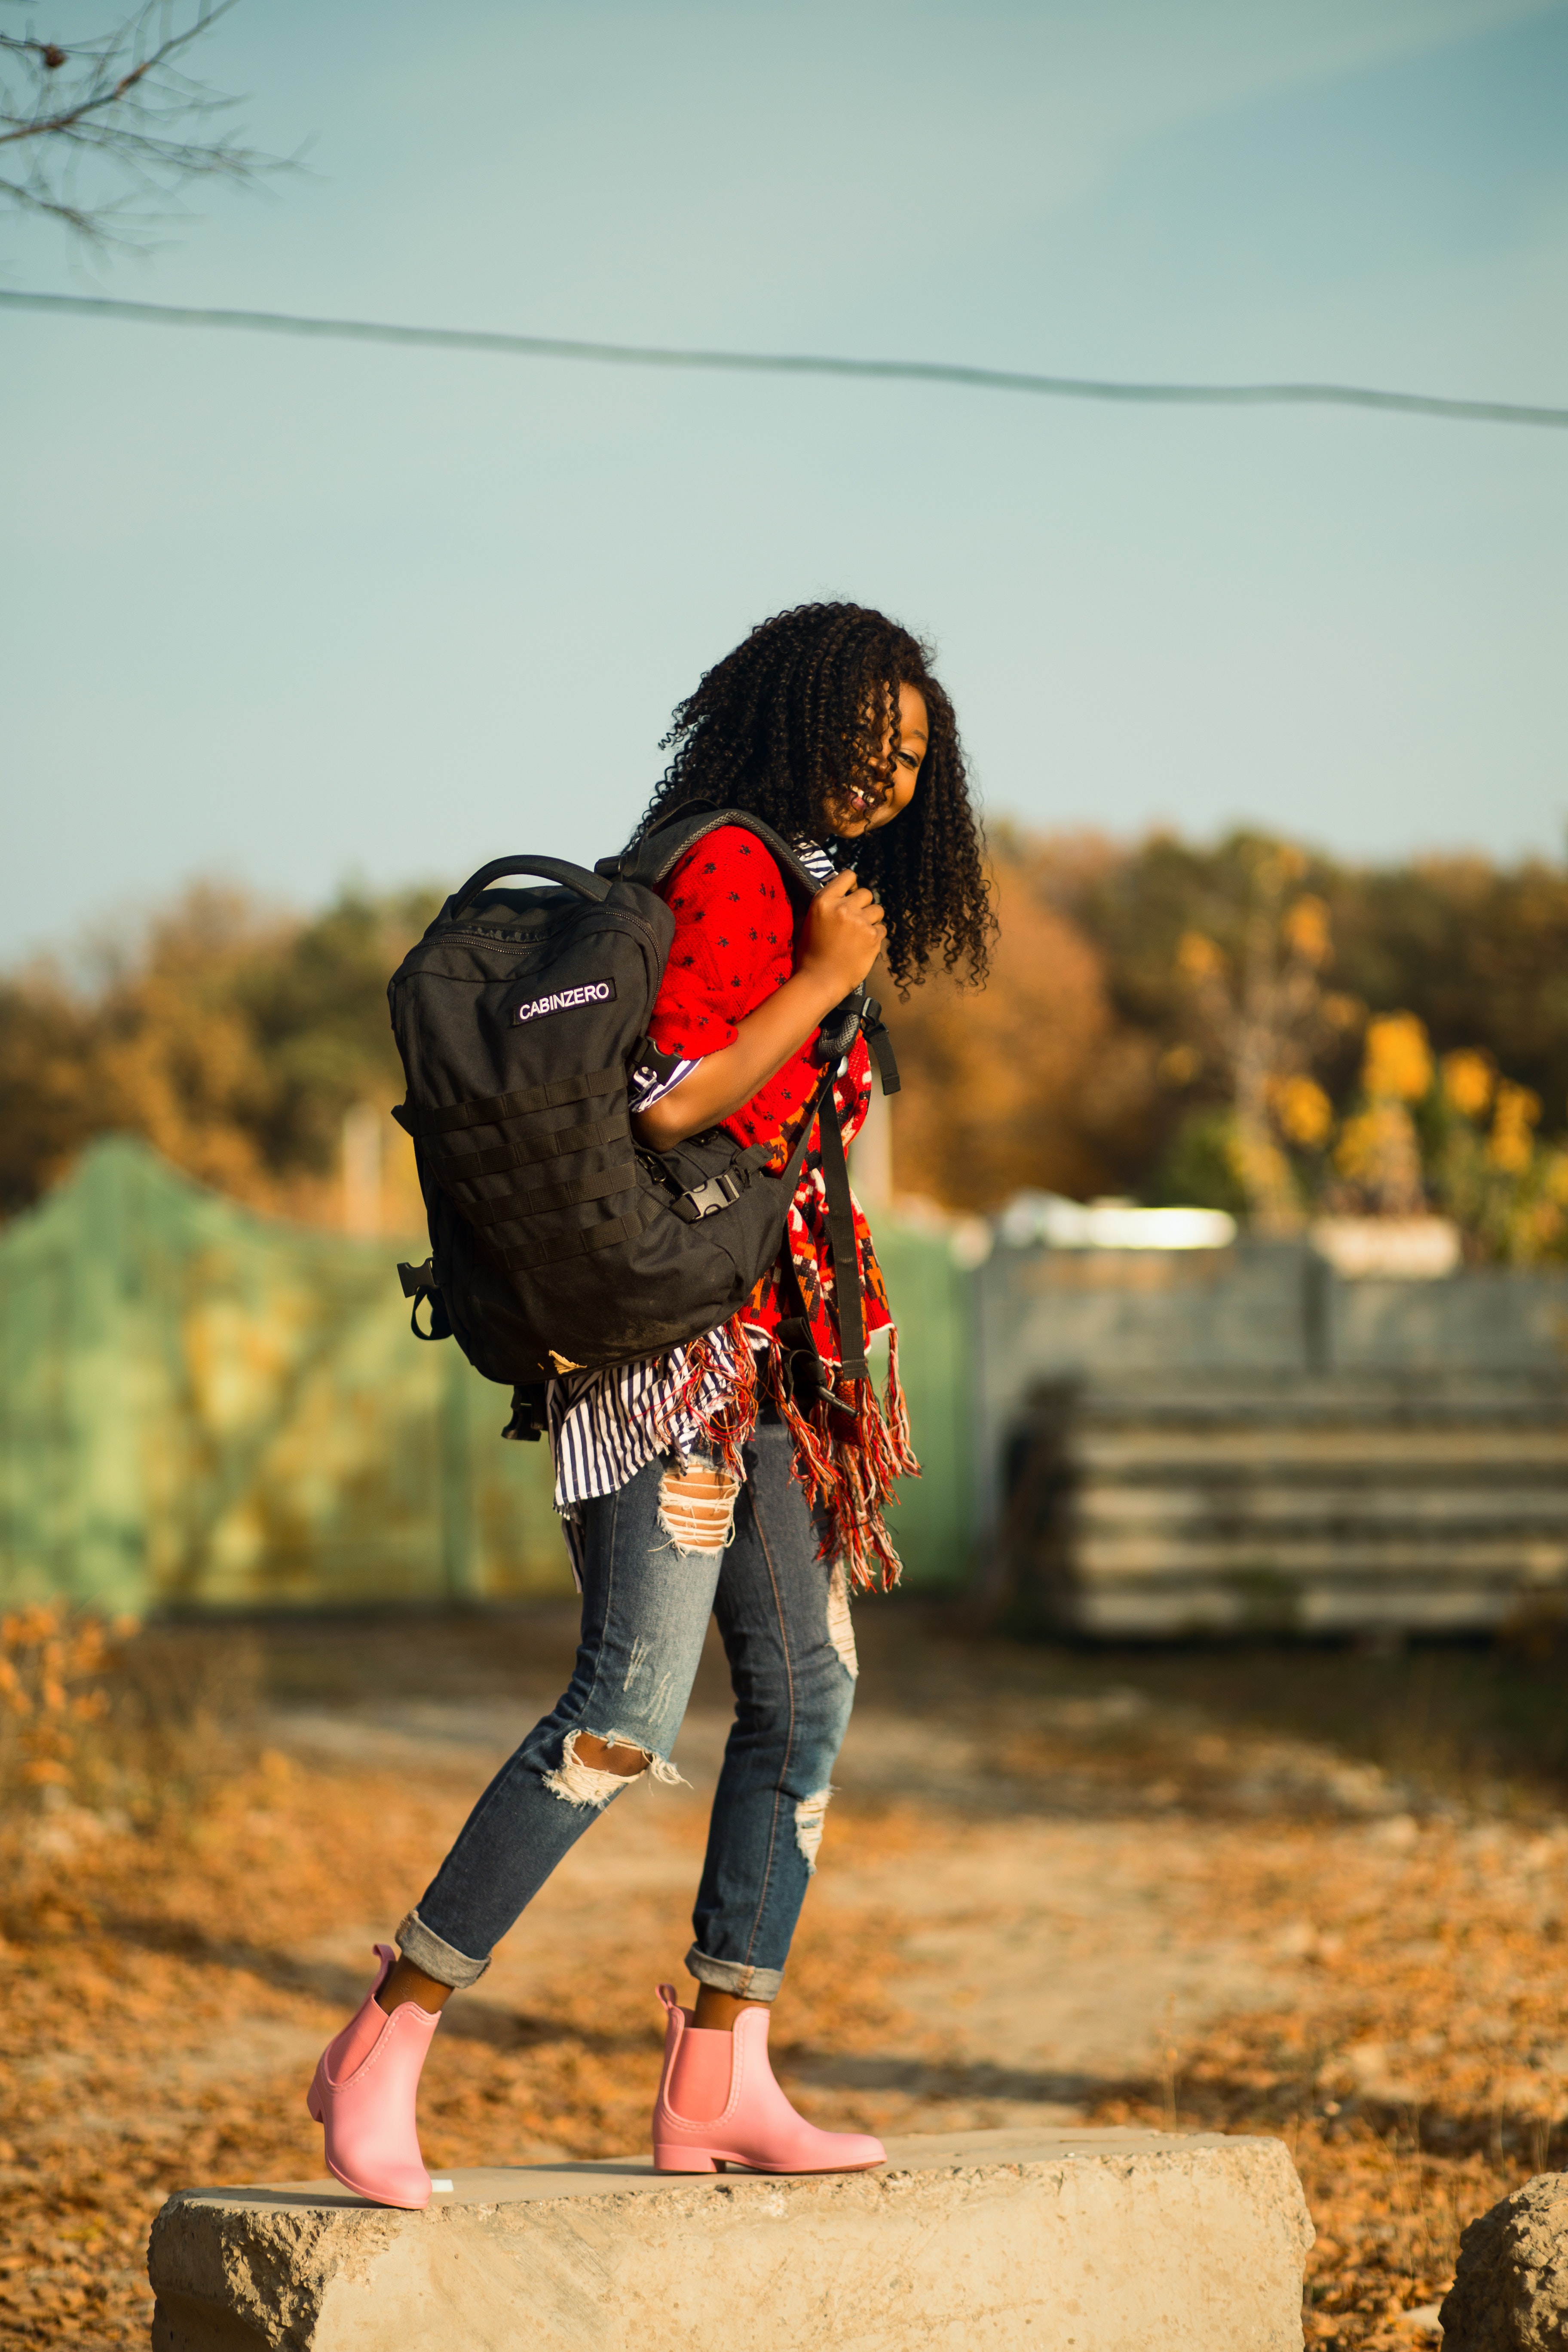
beauty, yellow, joint, jeans, photography, child, footwear, happy, black hair, shoe, long hair, denim, plant, photo shoot, travel, style